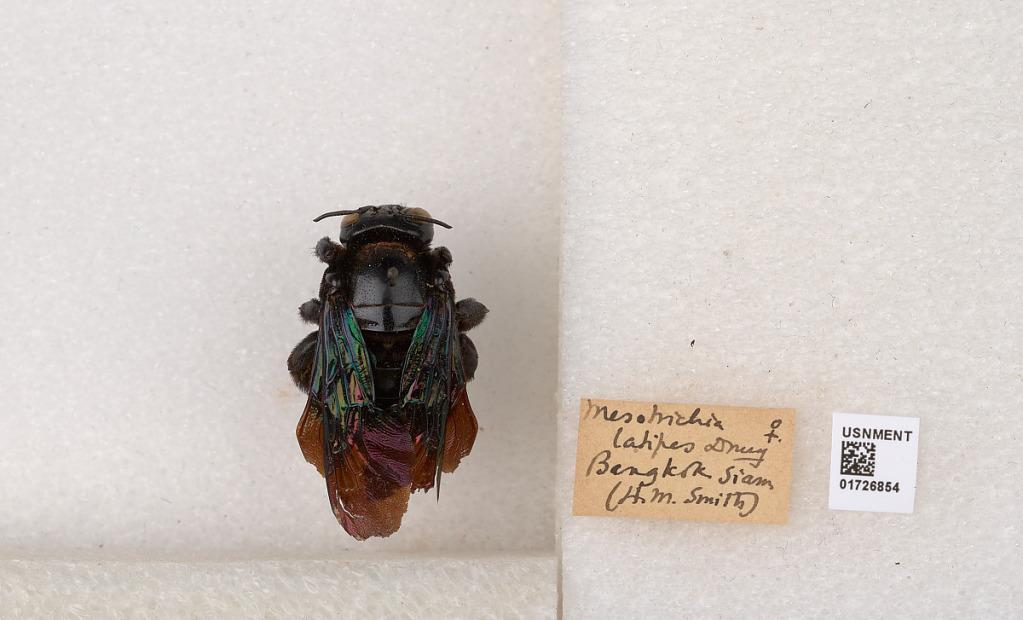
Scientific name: Xylocopa (Mesotrichia) latipes (Drury)
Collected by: H. Smith
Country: Thailand
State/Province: Bangkok
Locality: Bangkok